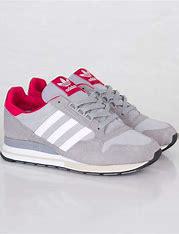
Brand: Adidas
Model: ZX 500